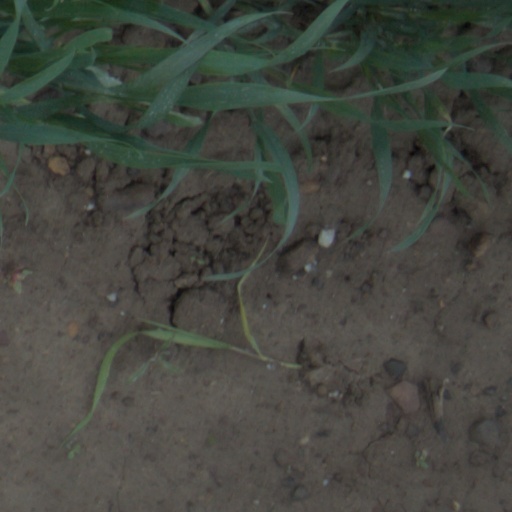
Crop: wheat